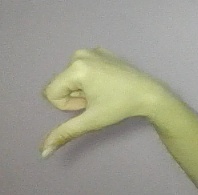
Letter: waw